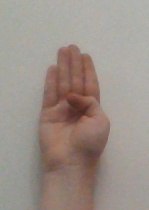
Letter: kaaf